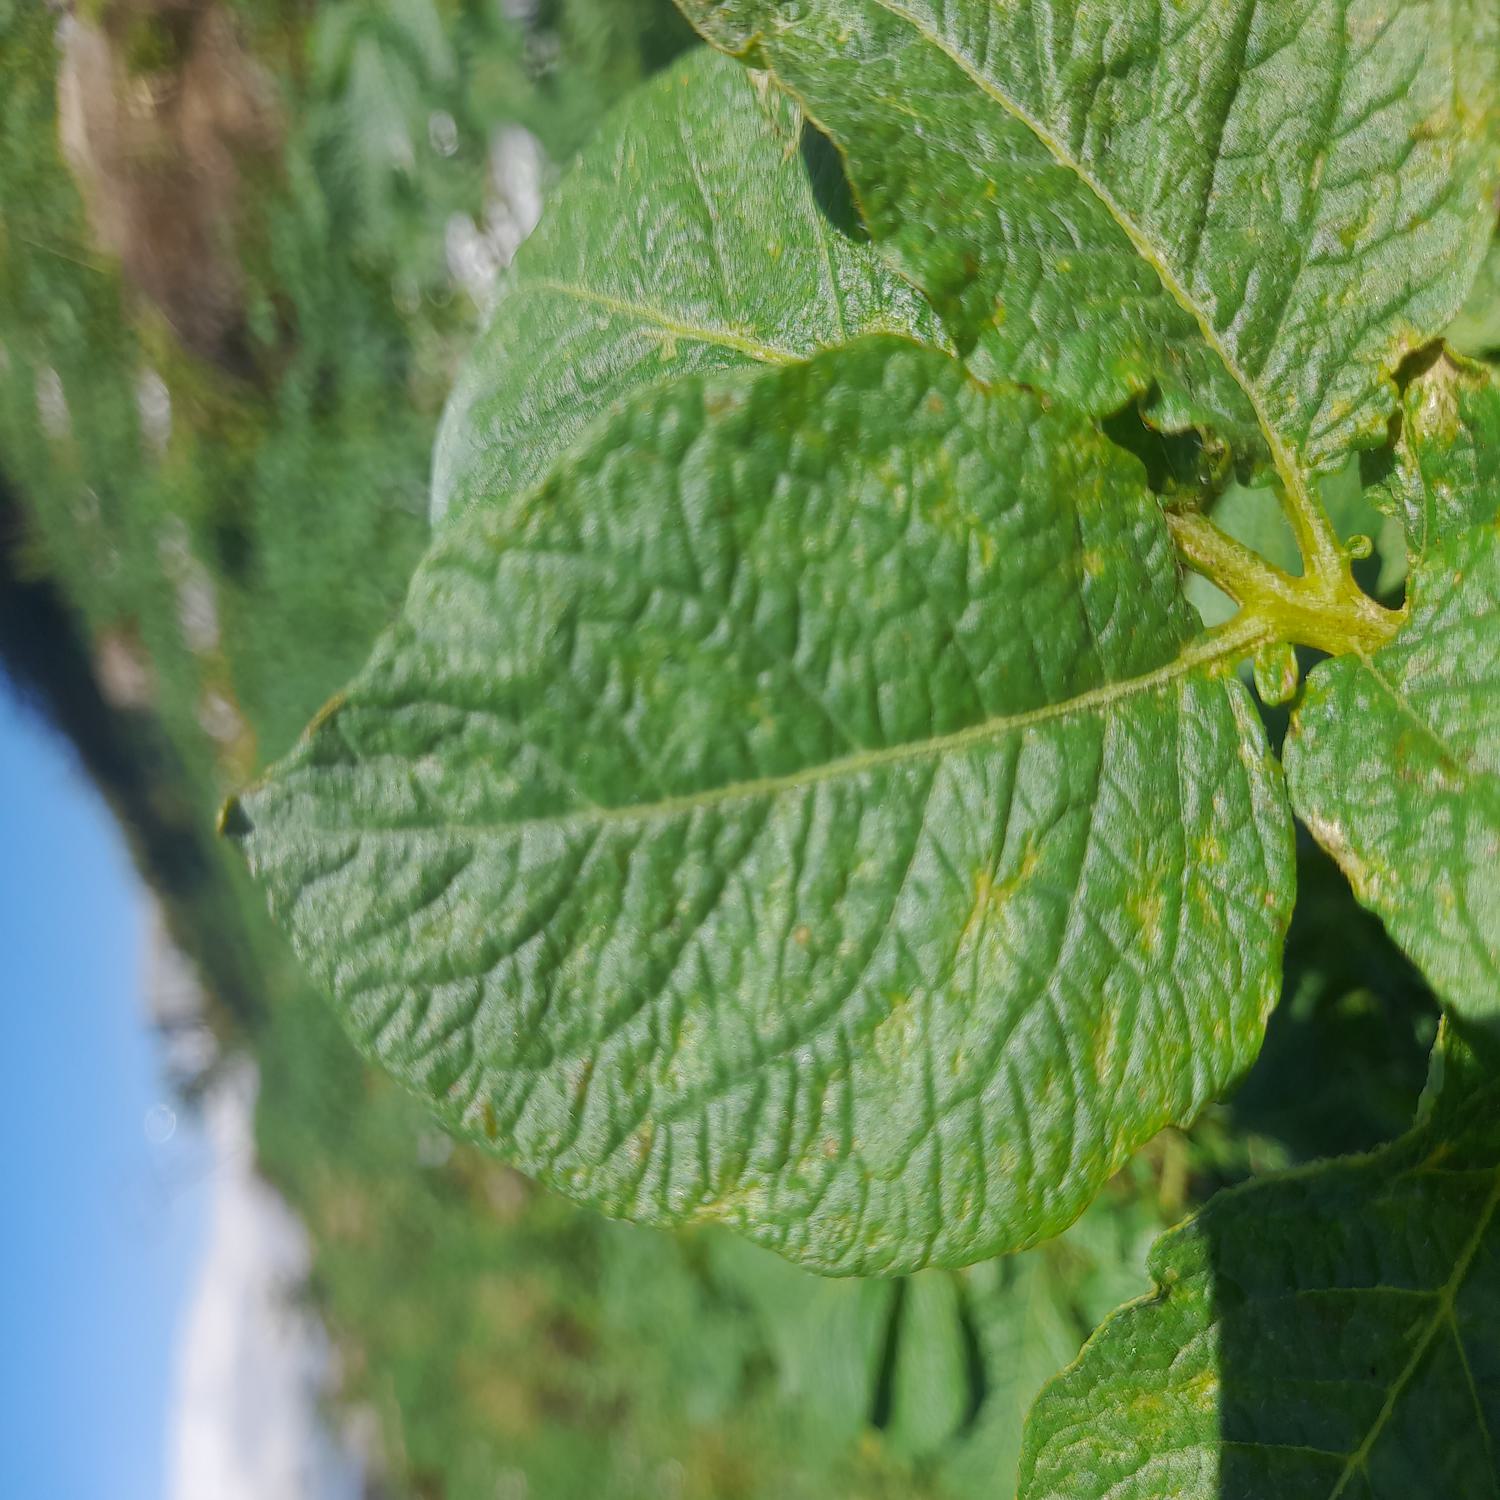
Etiqueta: Virus